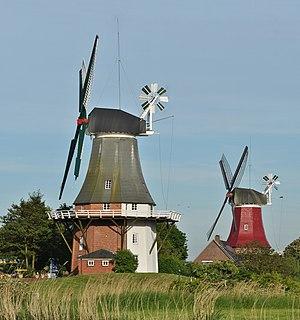
Les «